Chavaroux

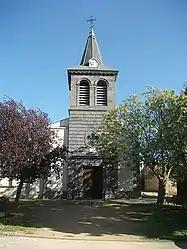
Church

Chavaroux is a commune in the Puy-de-Dôme department in Auvergne-Rhône-Alpes in central France. It is in the canton of Aigueperse.